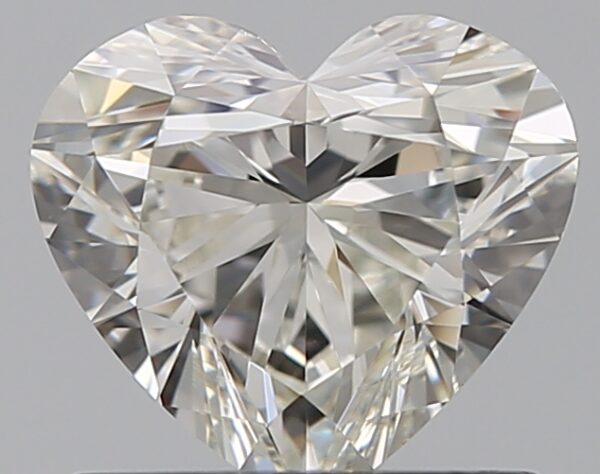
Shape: heart
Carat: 0.72
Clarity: VVS2
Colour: I
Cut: EX
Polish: EX
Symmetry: EX
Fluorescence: N
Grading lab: GIA
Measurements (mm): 5.66 x 6.28 x 3.5